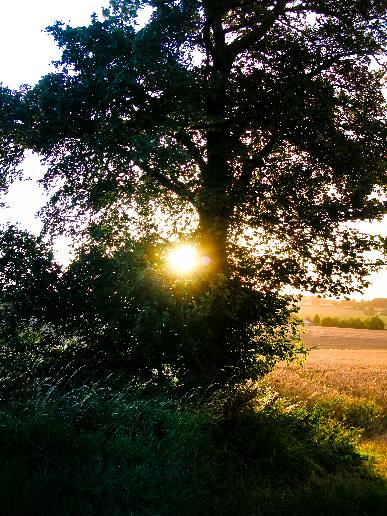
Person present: No